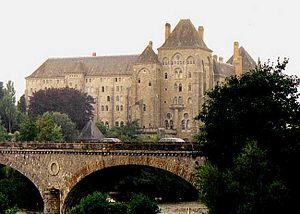
La congrégation de Solesmes est une des vingt-et-une congrégations de la confédération bénédictine de l'Ordre de Saint-Benoît.
L’ordre de Saint-Benoît, plus connu sous le nom d’ordre des Bénédictins, est une fédération de monastères ayant, au cours de leur histoire, adopté la règle de saint Benoît. Ainsi saint Benoît de Nursie en est-il considéré comme le fondateur.
L’abbaye Saint-Pierre de Solesmes est une abbaye bénédictine située à Solesmes dans la Sarthe, dont les origines remontent à 1010. Elle fait partie de la congrégation de Solesmes, ou congrégation de France, au sein de la confédération bénédictine.
Cet article recense les monuments historiques français classés en 1875.
La Docta Sanctorum Patrum est une décrétale, déclarée par le pape Jean XXII en 1323 ou 1324. Avec ce décret, le Saint-Siège interdit l'Ars Nova, un nouveau mouvement dans le domaine du chant liturgique, afin de défendre le chant grégorien, chant ecclésiastique monodique. Si les décrétales au regard du chant ecclésiastique ne sont pas nombreuses, celle-ci est la plus importante, en raison de sa bonne connaissance concernant la nature du chant grégorien. Cependant, l'invention de nouvelle musique, enfin polyphonie, était si dynamique que cette interdiction n'était pas effectivement respectée.